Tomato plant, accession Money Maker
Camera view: horizontal (90 deg, fisheye); turntable rotation: 60 degrees
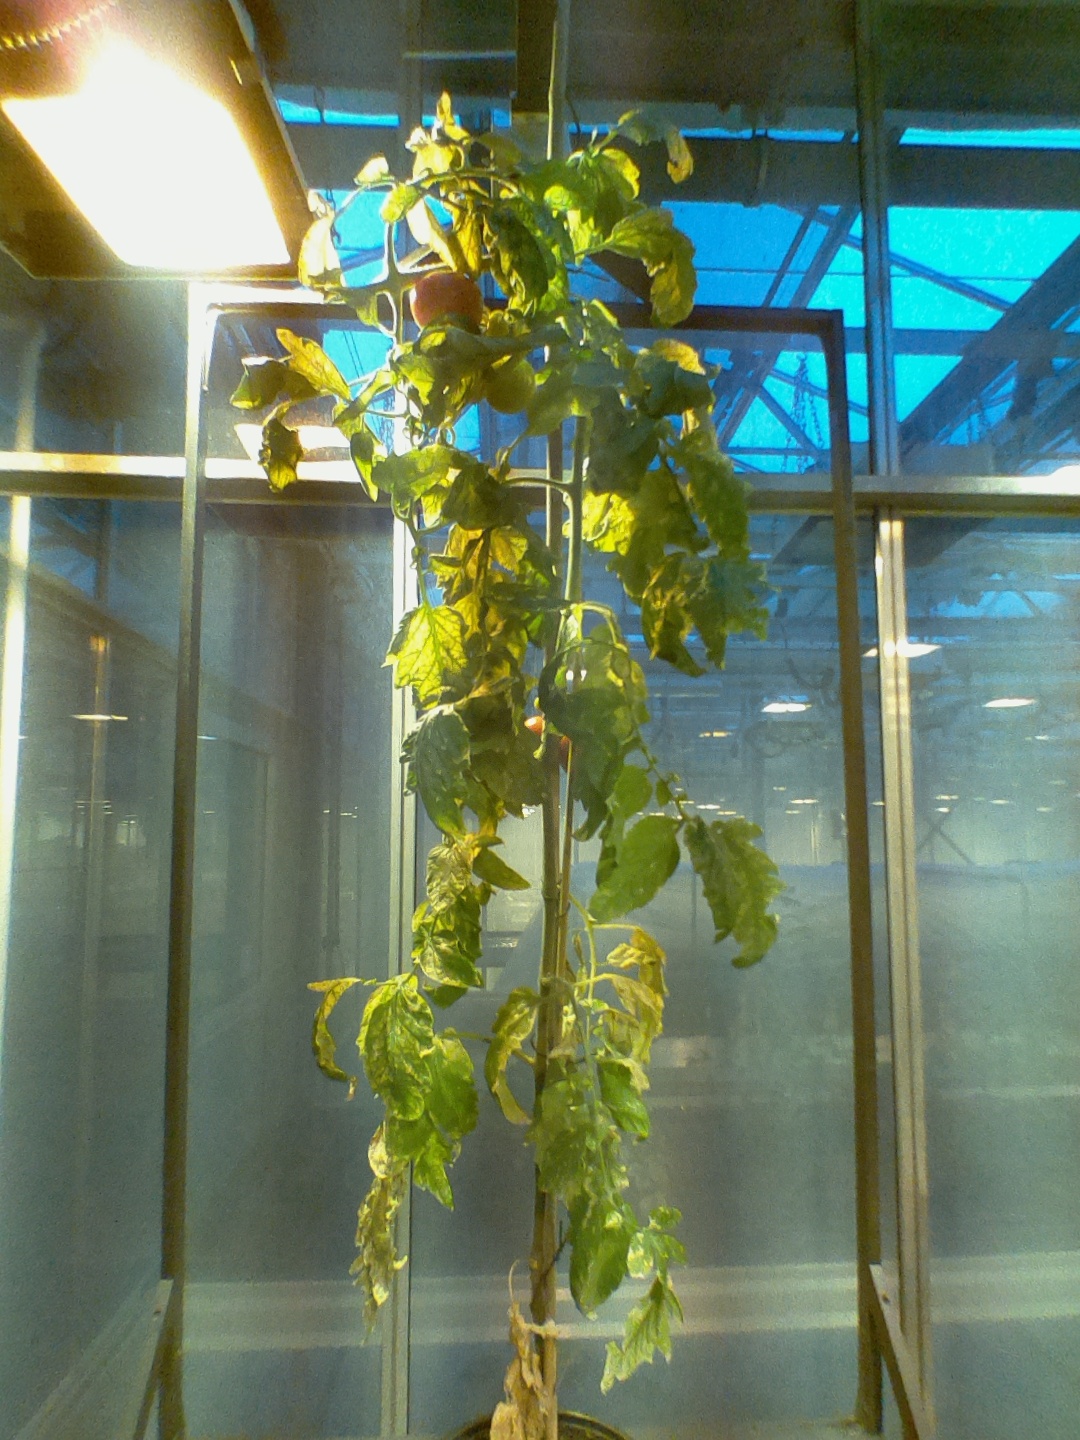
BBCH growth stage 84: 40%-50% of fruits show typical fully ripe color